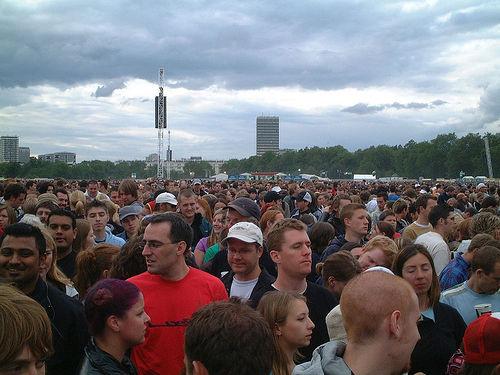
Weather: cloudy or overcast